Joseph Drumheller

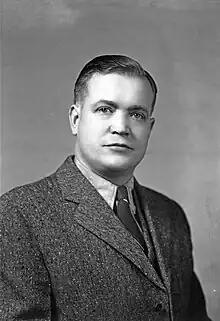
Drumheller in 1941

Joseph Drumheller (September 25, 1900 – April 18, 1970) was an American chemical engineer and politician in the state of Washington. He was a Democratic member of the Washington State Senate between 1935 and 1942, representing the 7th district. He was also a member of the Board of Regents for the University of Washington between 1945 and 1950 and then from 1956 to 1968.